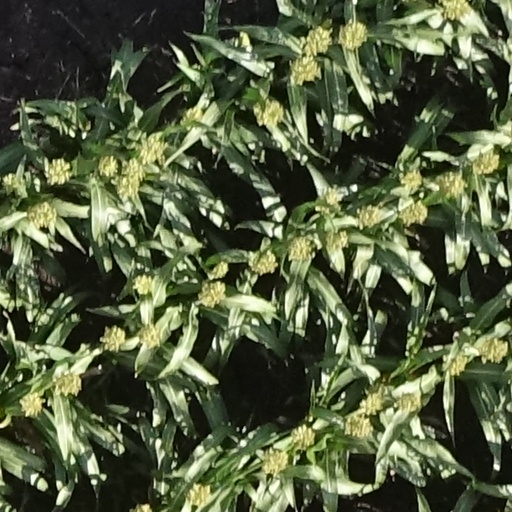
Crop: sorghum